History of Russian animation

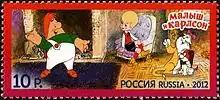
"Junior and Karlson" stamp based on the animated dilogy.

Director Boris Stepantsev was known for experimenting a lot. Among his films was another postmodern comedy "Vovka in the Far Far Away Kingdom" (1965), the paint-on-glass animation "Song of a Falcon" (1967), the highly popular "Karlsson-on-the-Roof" dilogy (1968–1970) that made use of xerography and "The Nutcracker" adaptation (1973) that presented a familiar story without a single spoken word.